Adriaan Geerts Wildervanck

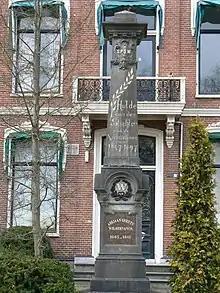
1897 Monument. SPQW (Senatus Populusque Wildervankus)

In 1897, a monument dedicated to Wildervanck was revealed in Wildervank in front of the town hall as the founder of the village.